Jose W. Diokno

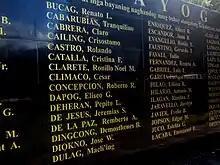
Detail of Jose W. Diokno's name in the Wall of Remembrance at the Bantayog ng mga Bayani

When Marcos suspended the fundamental legal right of the writ of habeas corpus following the bombing of the Plaza Miranda gathering of Liberal Party members, Diokno resigned from the Nacionalista Party on August 31 in protest and took to the streets. Sen. Diokno called on students to start protesting against the administration, anticipating that Marcos, who was nearing the end of his last term, would declare martial law and change the constitution to give himself absolute power.